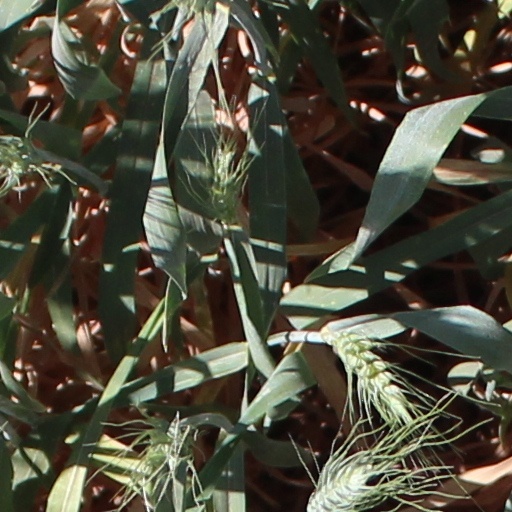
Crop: wheat